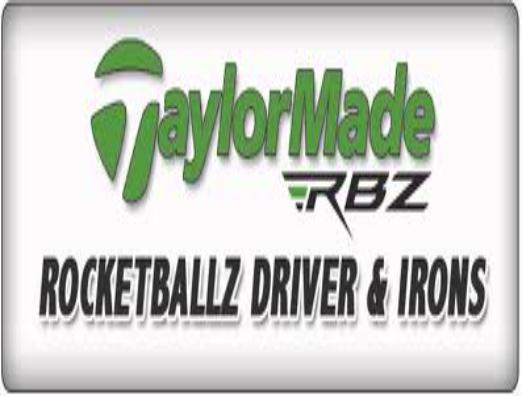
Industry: Sports